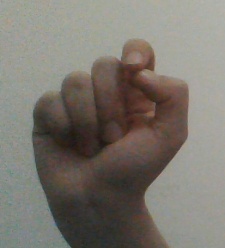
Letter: fa